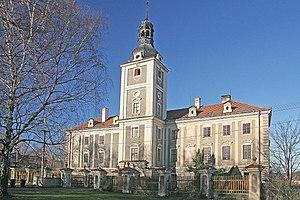
Tupadly est une commune du district de Kutná Hora, dans la région de Bohême-Centrale, en République tchèque. Sa population s'élevait à 669 habitants en 2020.